Novella d'Andrea

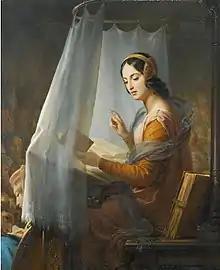
Novella d'Andrea, 19th century painting by Marie-Éléonore Godefroid

Novella d'Andrea (Bologna, 1312–1333 (or around 1346 or 1366) was an Italian legal scholar and professor in law at the University of Bologna.